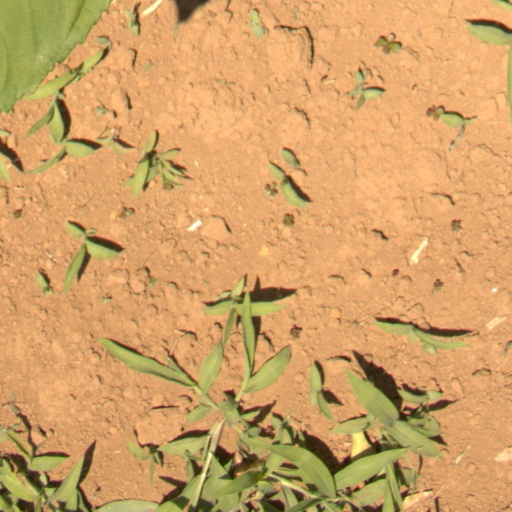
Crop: Jerusalem artichoke